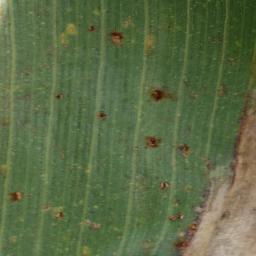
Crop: corn
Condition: (maize)_northern_blight